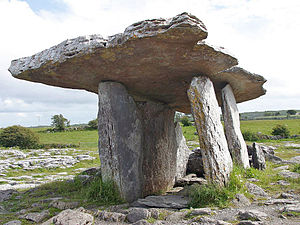
Poulnabrone Dolmen
Poulnabrone Dolmen eller Poulnabronedyssen er en gammel dysse i kalkstenslandskabet Burren i grevskabet Clare i Irland. Dyssen kan dateres tilbage til yngre stenalder, sandsynligvis mellem 3800 og 3200 f.Kr. Dyssen består af en topsten på ca. fire meter støttet af to mindre piller.